Norwegian Labour and Welfare Administration

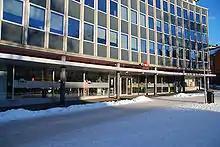
The NAV offices of Hamar

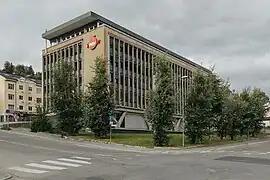
The NAV office in Tromsø

The Norwegian Labour and Welfare Administration (NAV, originally an abbreviation of "Nye arbeids- og velferdsetaten") is the current Norwegian public welfare agency, which consists of the state Labour and Welfare Service as well as municipal welfare agencies. It is responsible for a third of the state budget of Norway, administering programs such as unemployment benefits, sickness benefits, pensions, child benefits, qualification programme, temporary accommodation, health services, and more. In 2022 the agency had approximately 22,000 employees including approximately 15,500 employed by the state, and approximately 6,500 employed by the municipalities. Its head is the Labour and Welfare Director, currently Hans Christian Holte, who is appointed by the government.